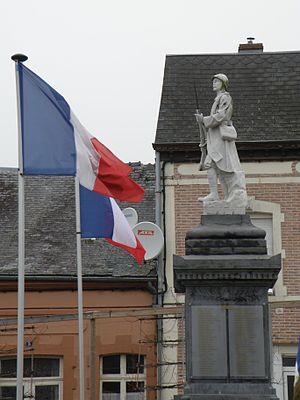
Photo de la statue du poilu qui se trouve sur la place du même nom, devant la mairie d'Anor (59).
Anor est une commune française située dans le département du Nord, en région Hauts-de-France.